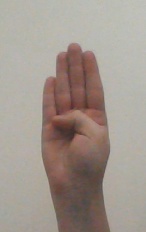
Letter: kaaf